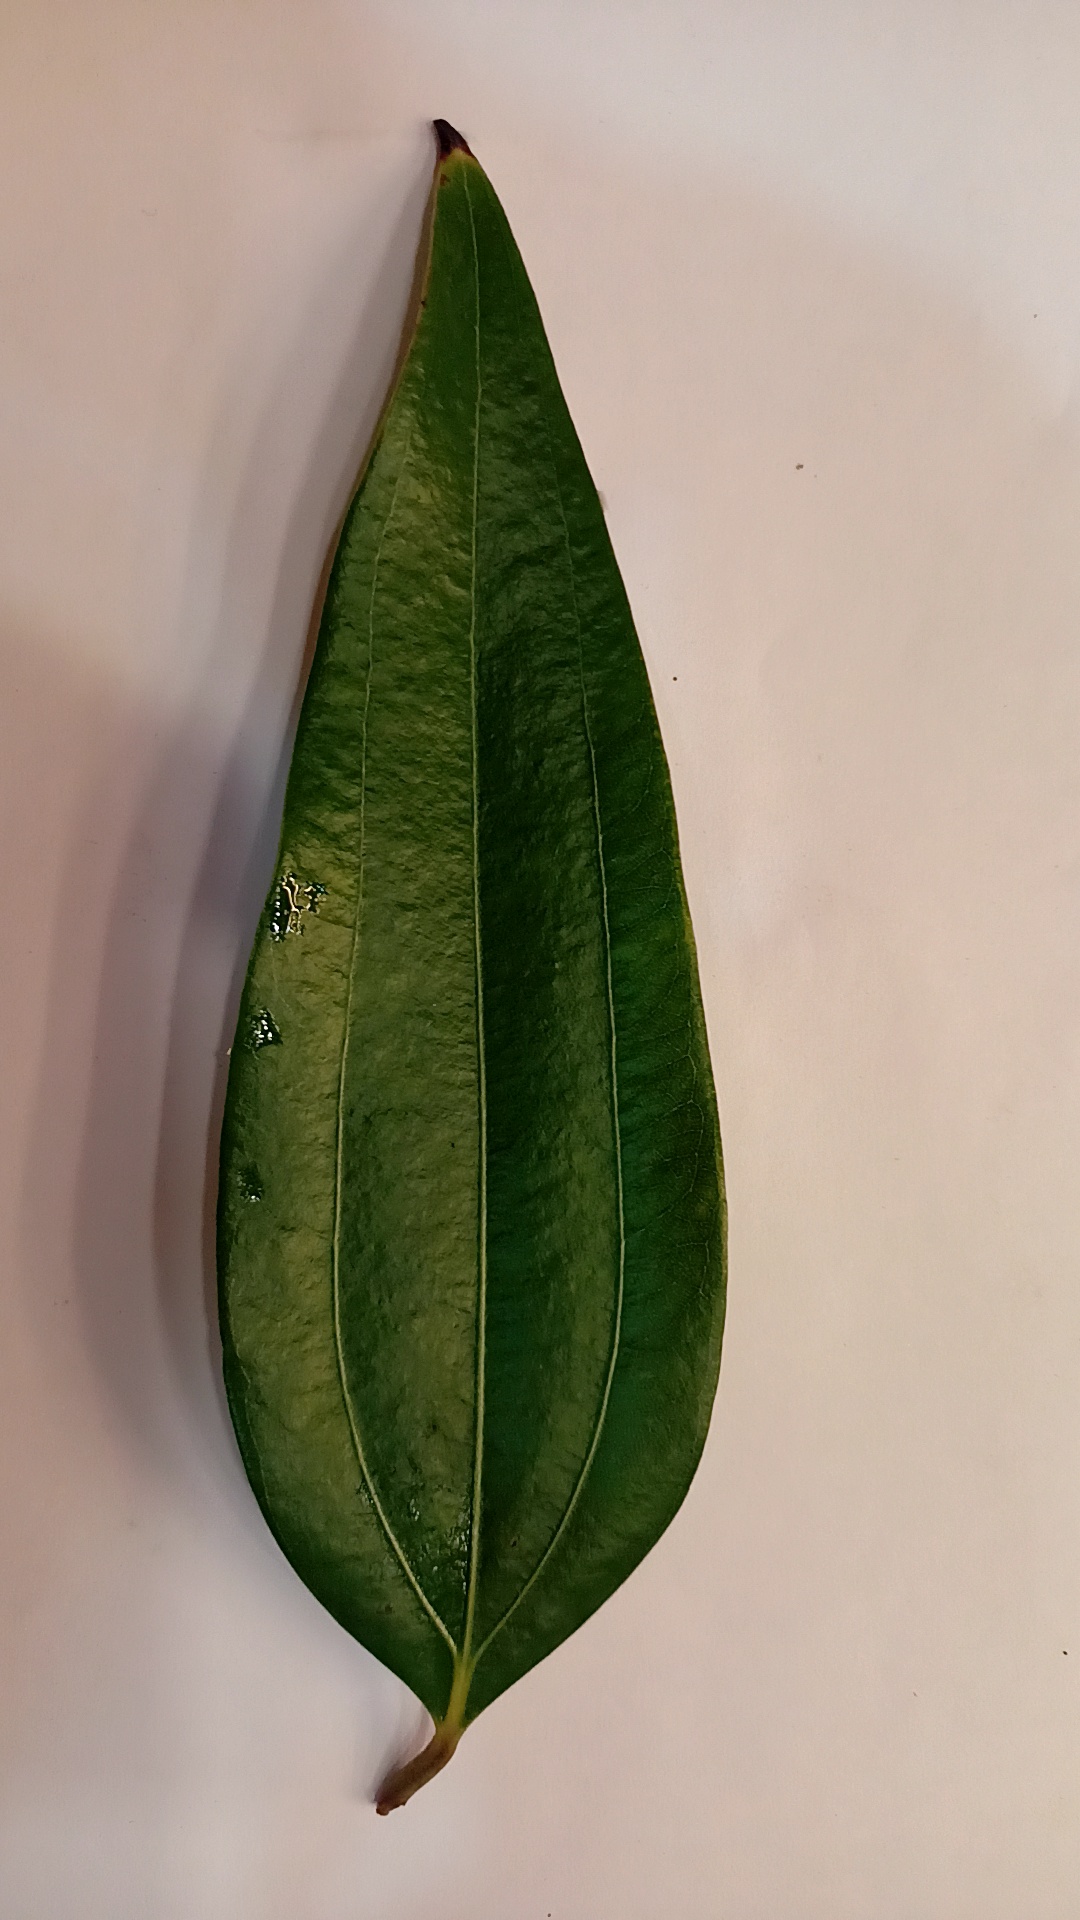
Label: Healthy